List of northernmost items

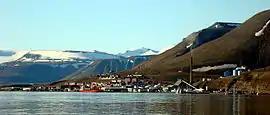
Longyearbyen in Svalbard (2008)

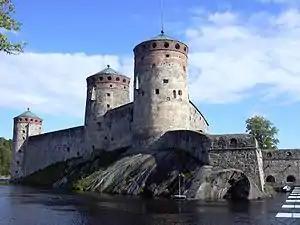
Olavinlinna, Savonlinna, Finland

These lists only contain naturally occurring plants and trees, excluding individuals planted by humans.